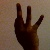
The image shows a hand gesture representing the number 9 in Indian Sign Language.